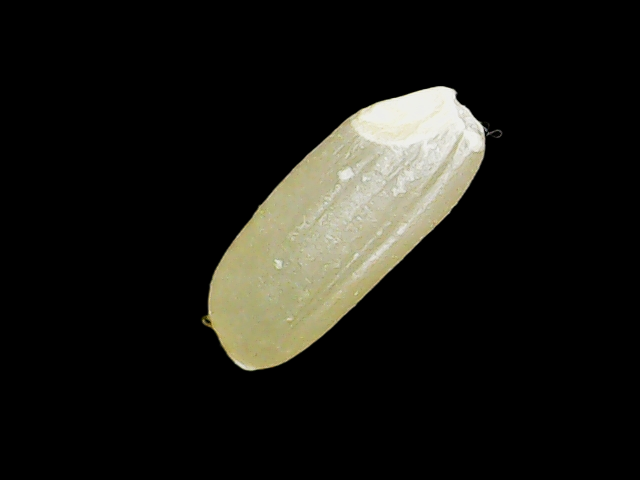
Rice variety: Binadhan17